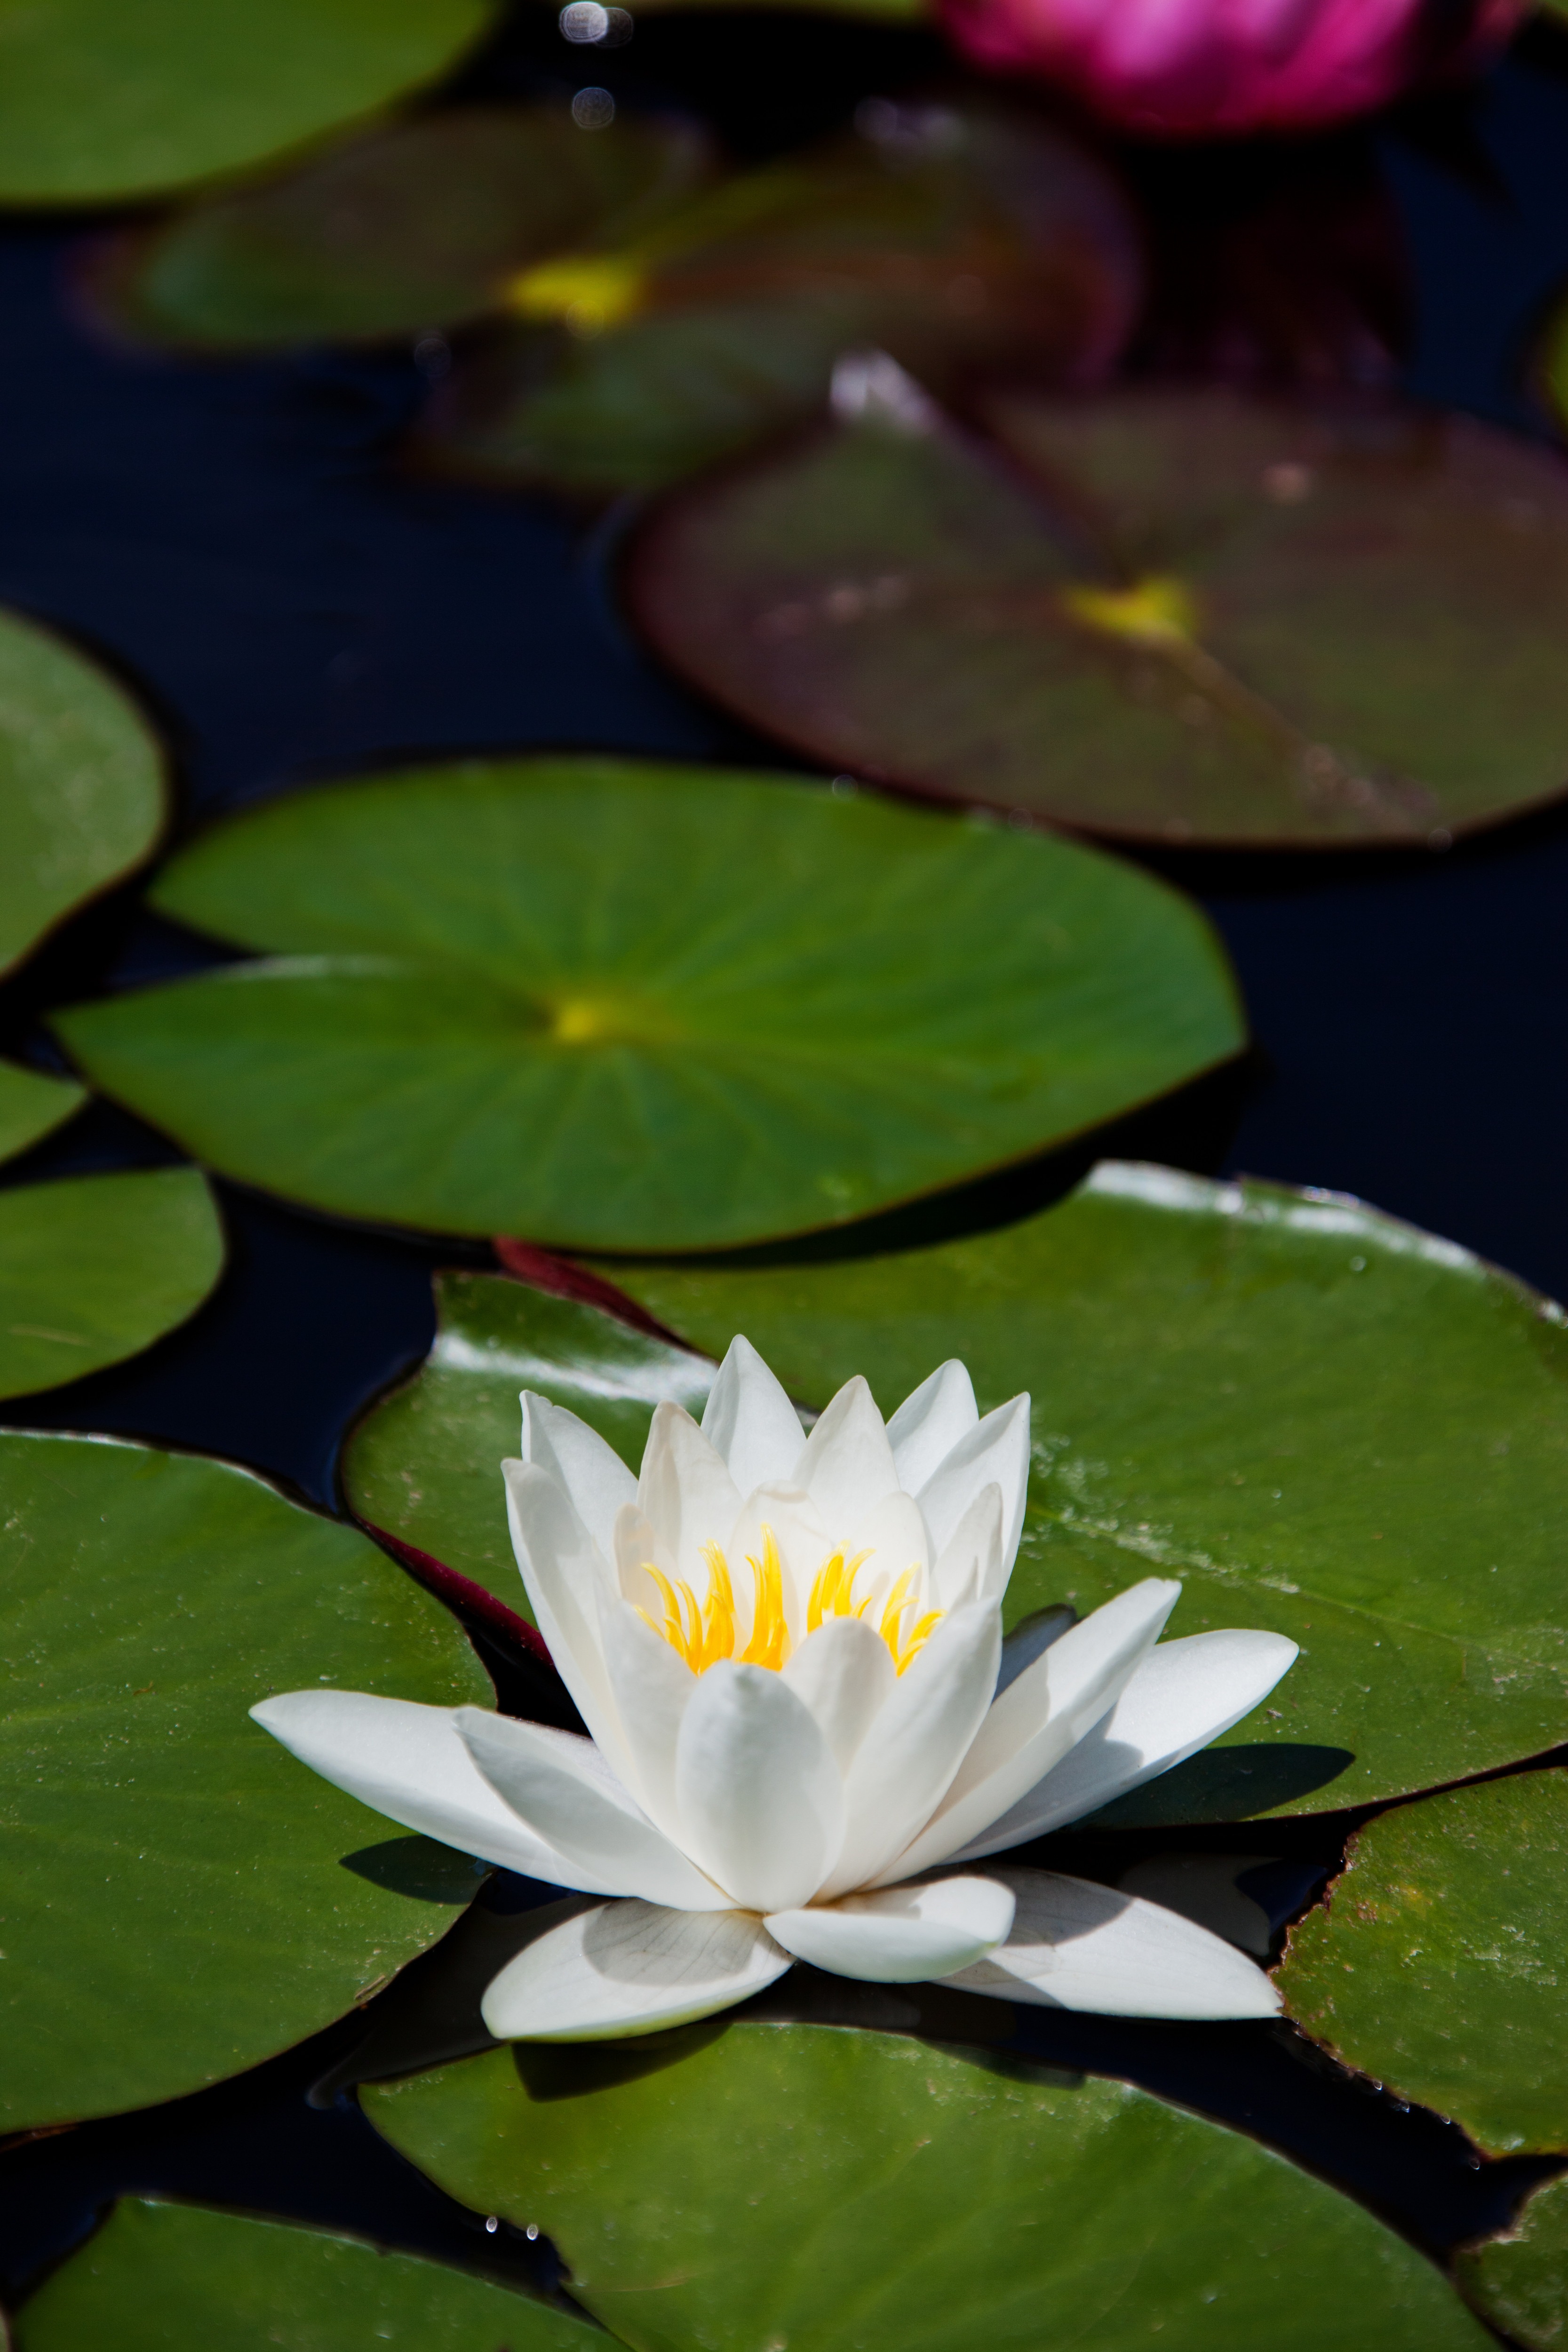
water, nature, blossom, plant, white, leaf, flower, petal, bloom, lake, floral, pond, green, botany, aquatic, yellow, garden, sacred lotus, aquatic plant, flora, leaves, single, petals, lotus, lily, macro photography, flowering plant, land plant, lotus family, proteales